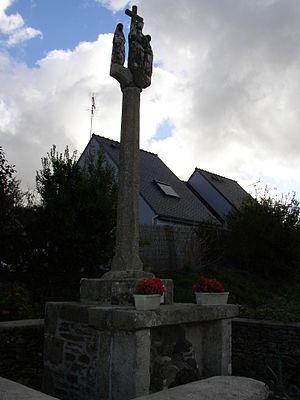
Calvaire du Prat Guen Auteur: GALLIOU date: Novembre 2005
Saint-Méen [sɛ̃mɛ̃] est une commune française située dans le département du Finistère, en région Bretagne.